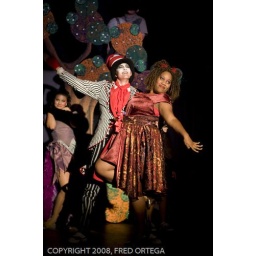
The Sour kangaroo, cat in the hat and Gertrude